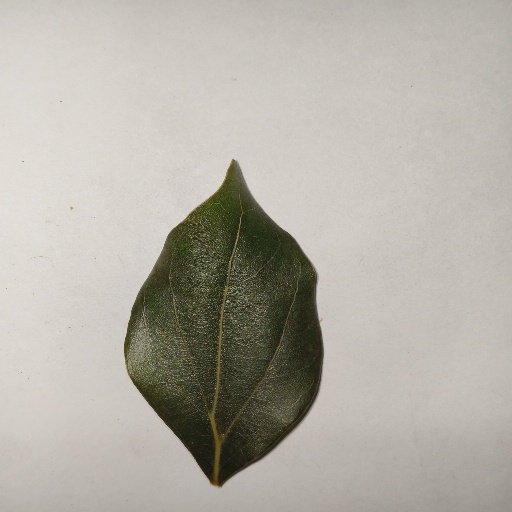
Species: Camphor
Leaf condition: Healthy Leaf